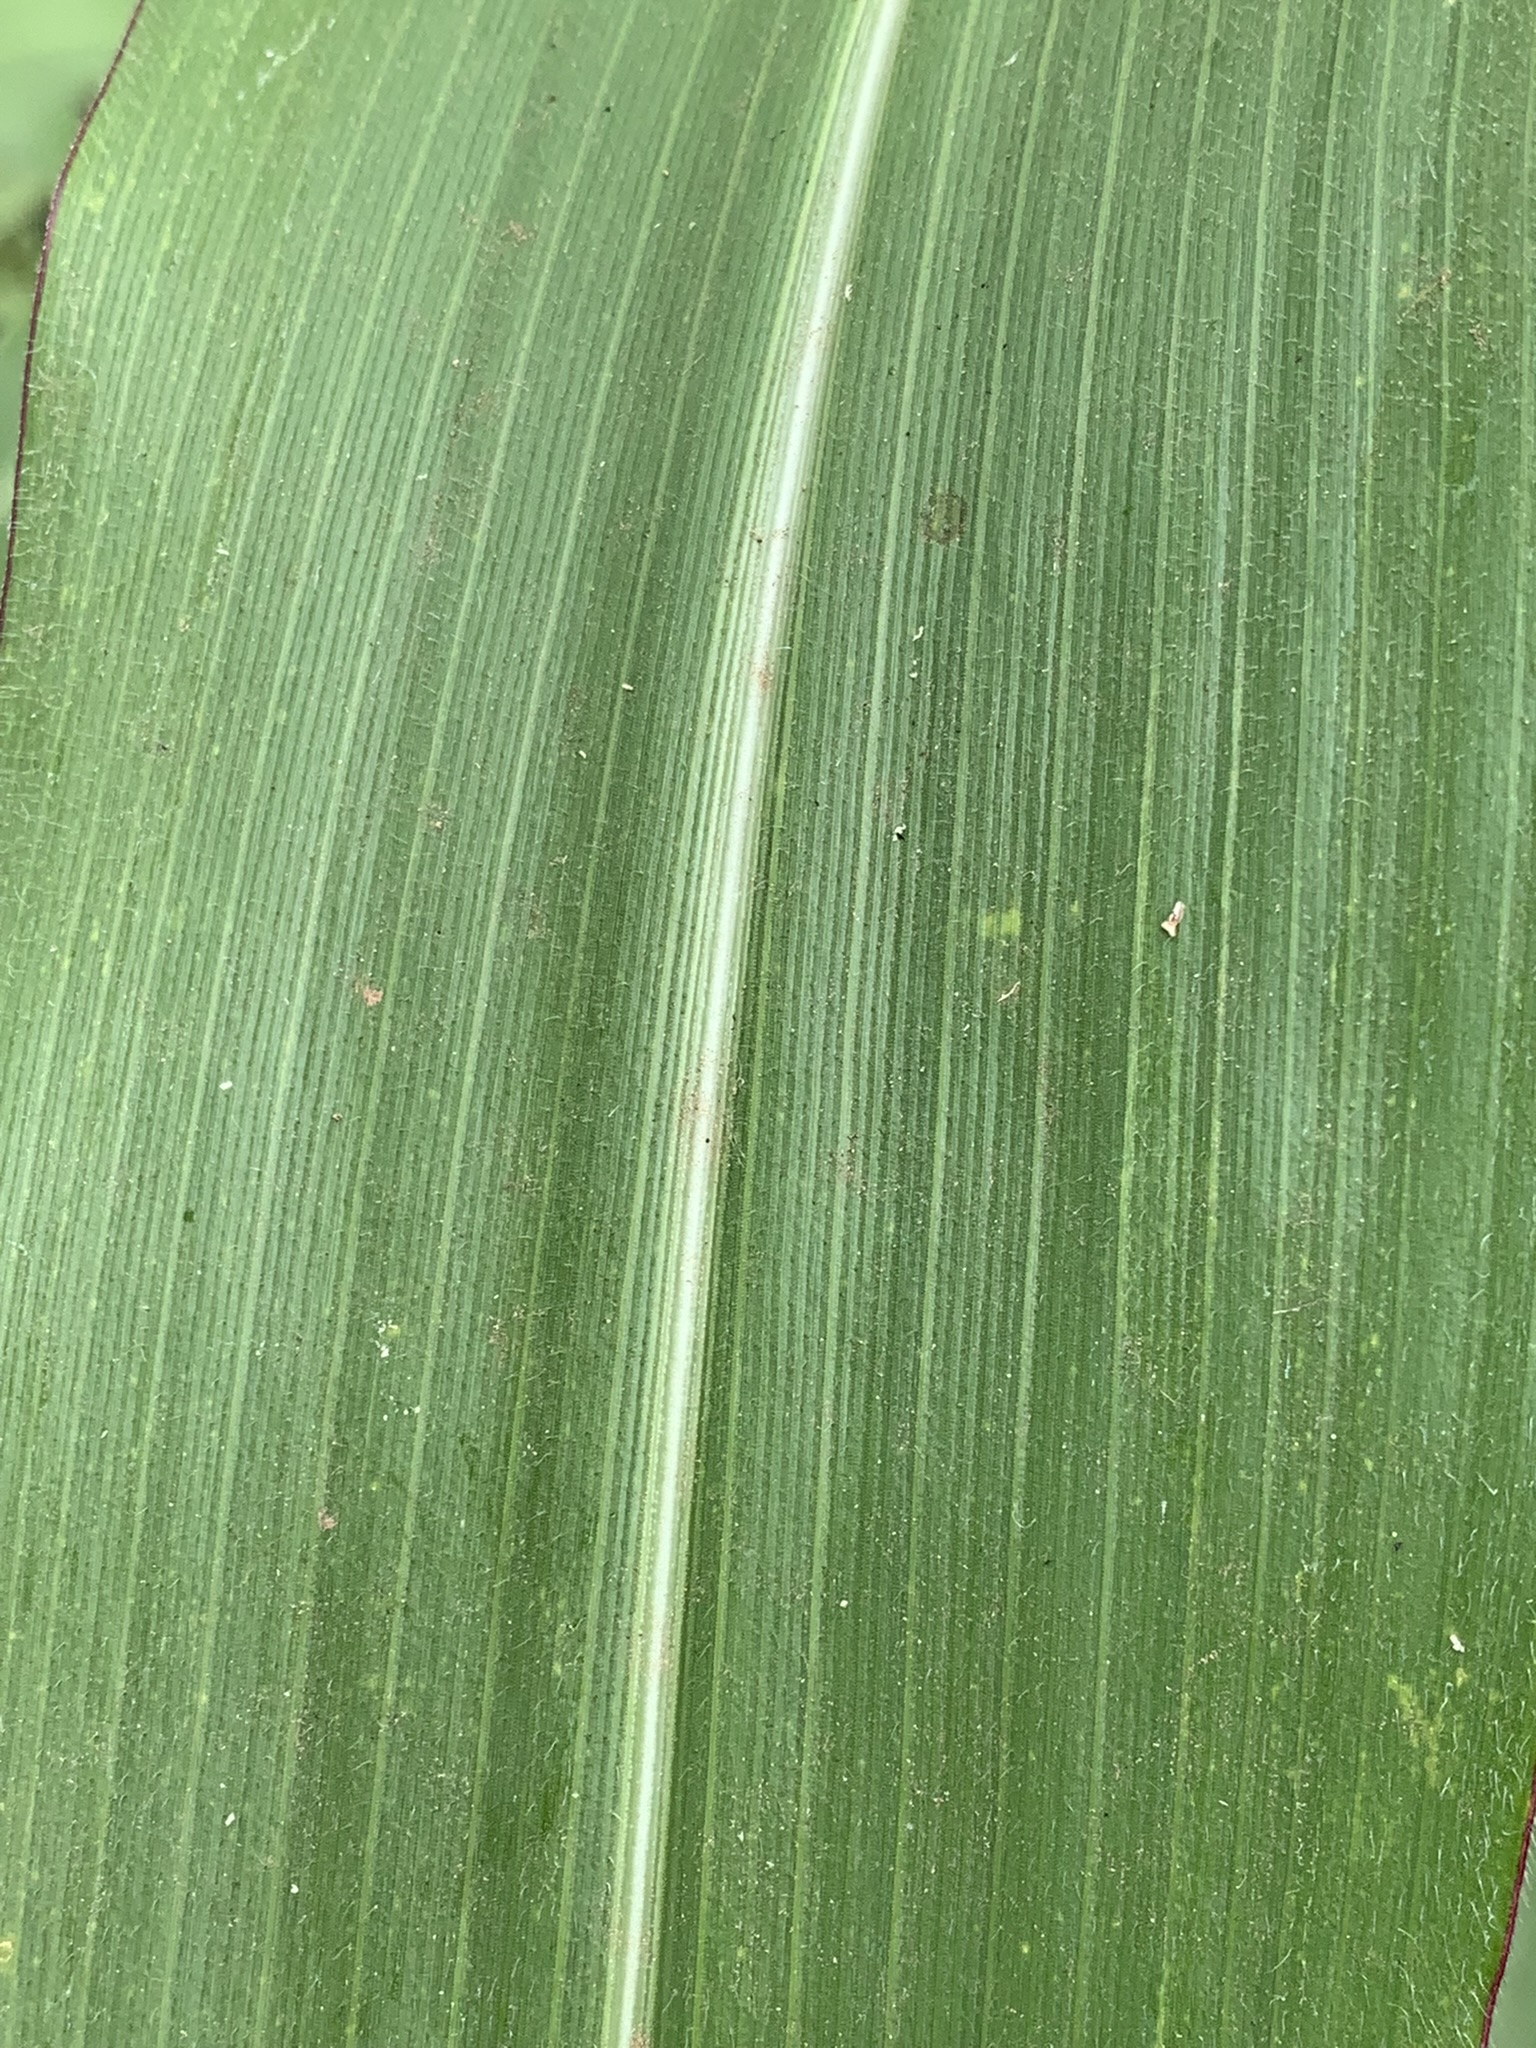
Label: Healthy